International Society for Sexual Medicine

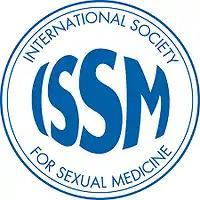
International Society for Sexual Medicine logo

The International Society for Sexual Medicine (ISSM) is a medical society devoted to the study of the medicine of human sexuality. It publishes four journals, "The Journal of Sexual Medicine", "Sexual Medicine Open Access", "Sexual Medicine Reviews", and "Video Journal of Sexual Medicine". It was founded in 1978 and was formerly known as the ISIR/ISSIR.